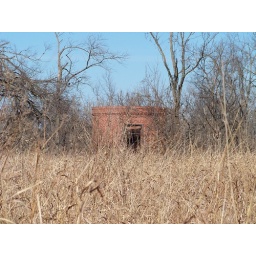
Old pump house (I think) Pipes inside it and it's right next to a river near Collinsville Oklahoma